Answer in natural language. Considering the relative positions, where is Doorway with respect to wall paint? Choose between the following options: below or above
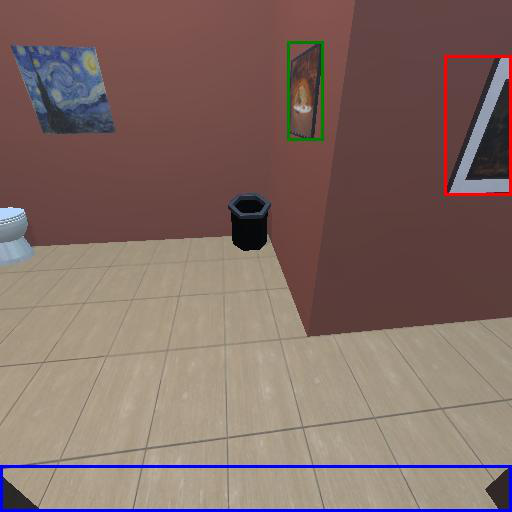
<answer>below</answer>